Animal Crossing (video game)

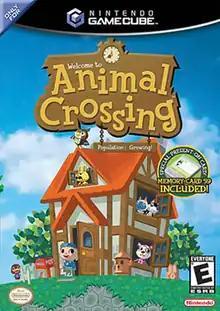
North American GameCube box art

Animal Crossing is a social simulation game developed and published by Nintendo. It was first released in 2001 for the Nintendo 64 in Japan as followed by an enhanced port for the GameCube later that year. The GameCube version was localized for North America, Australia, and Europe between 2002 and 2004. It is the first game in the "Animal Crossing" series.